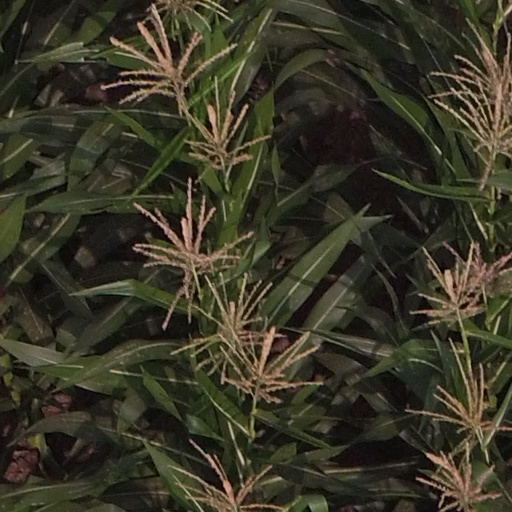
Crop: maize; corn